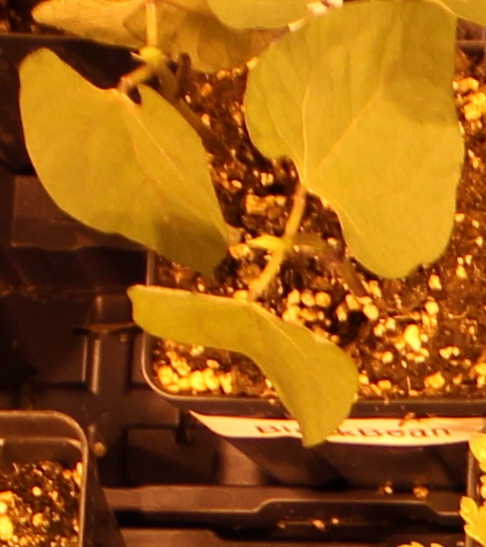
Label: Blackbean